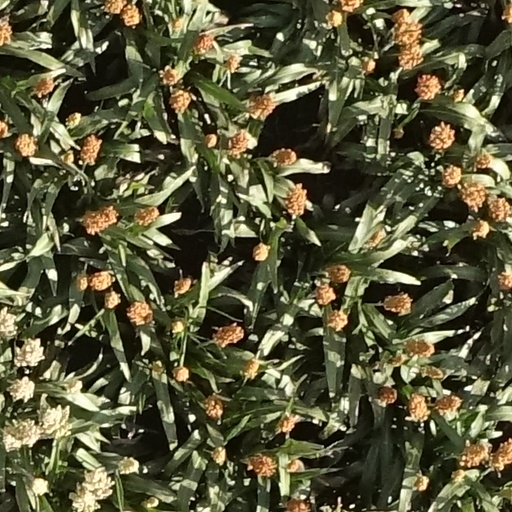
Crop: sorghum